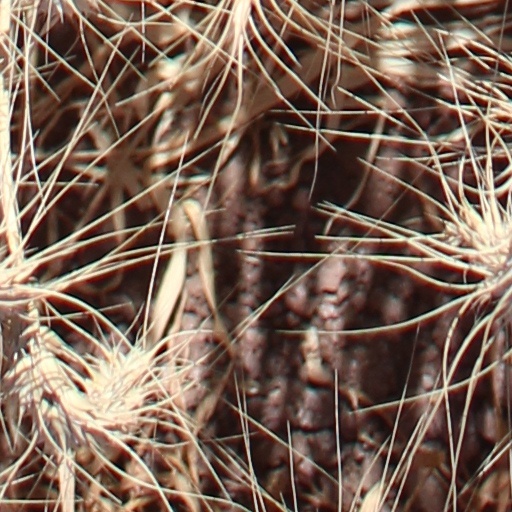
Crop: wheat